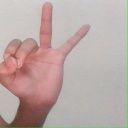
अक्षर: ण